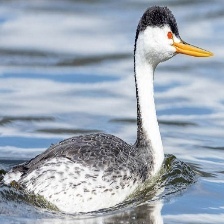
Species: CLARKS GREBE
Scientific name: AECHMOPHORUS CLARKII